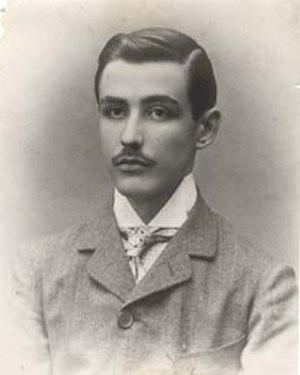
Juan Ramón Jiménez, né à Moguer, en Andalousie, le 23 ou 24 décembre 1881 et mort le 29 mai 1958 à San Juan, à Porto Rico, est un poète espagnol de la génération de 14.